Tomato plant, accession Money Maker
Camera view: tilt-top (135 deg); turntable rotation: 0 degrees
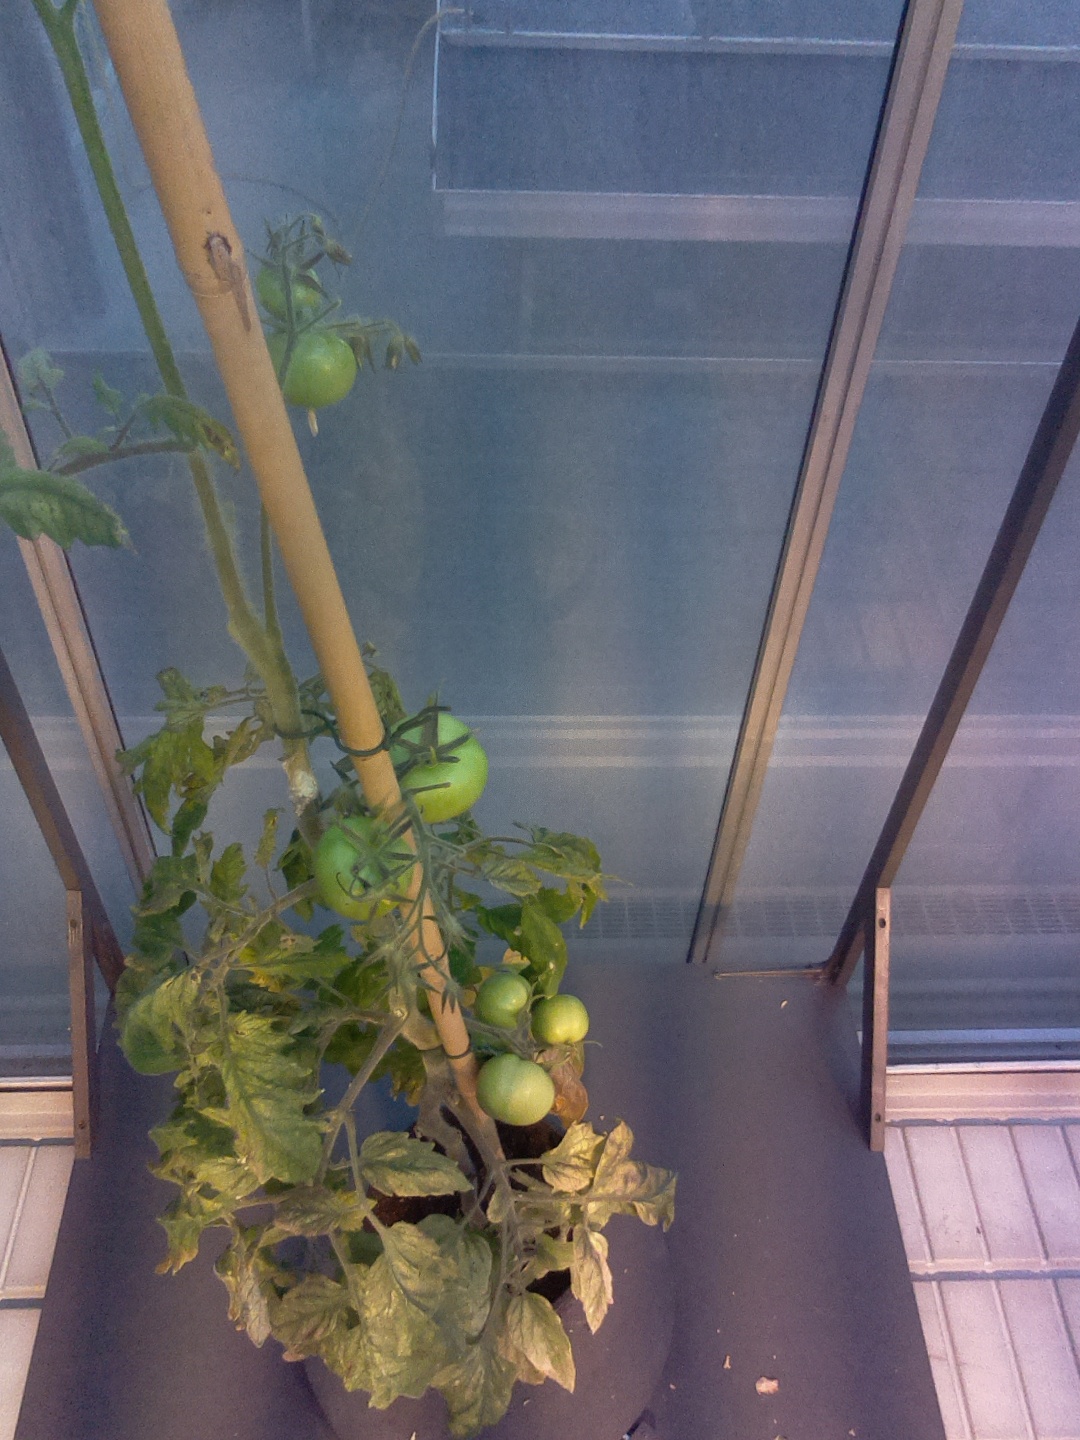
BBCH growth stage 81: 10%-20% of fruits show typical fully ripe color